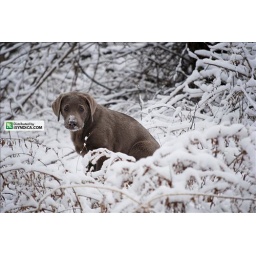
Rare silver lab puppy poses in the snowy bushes.